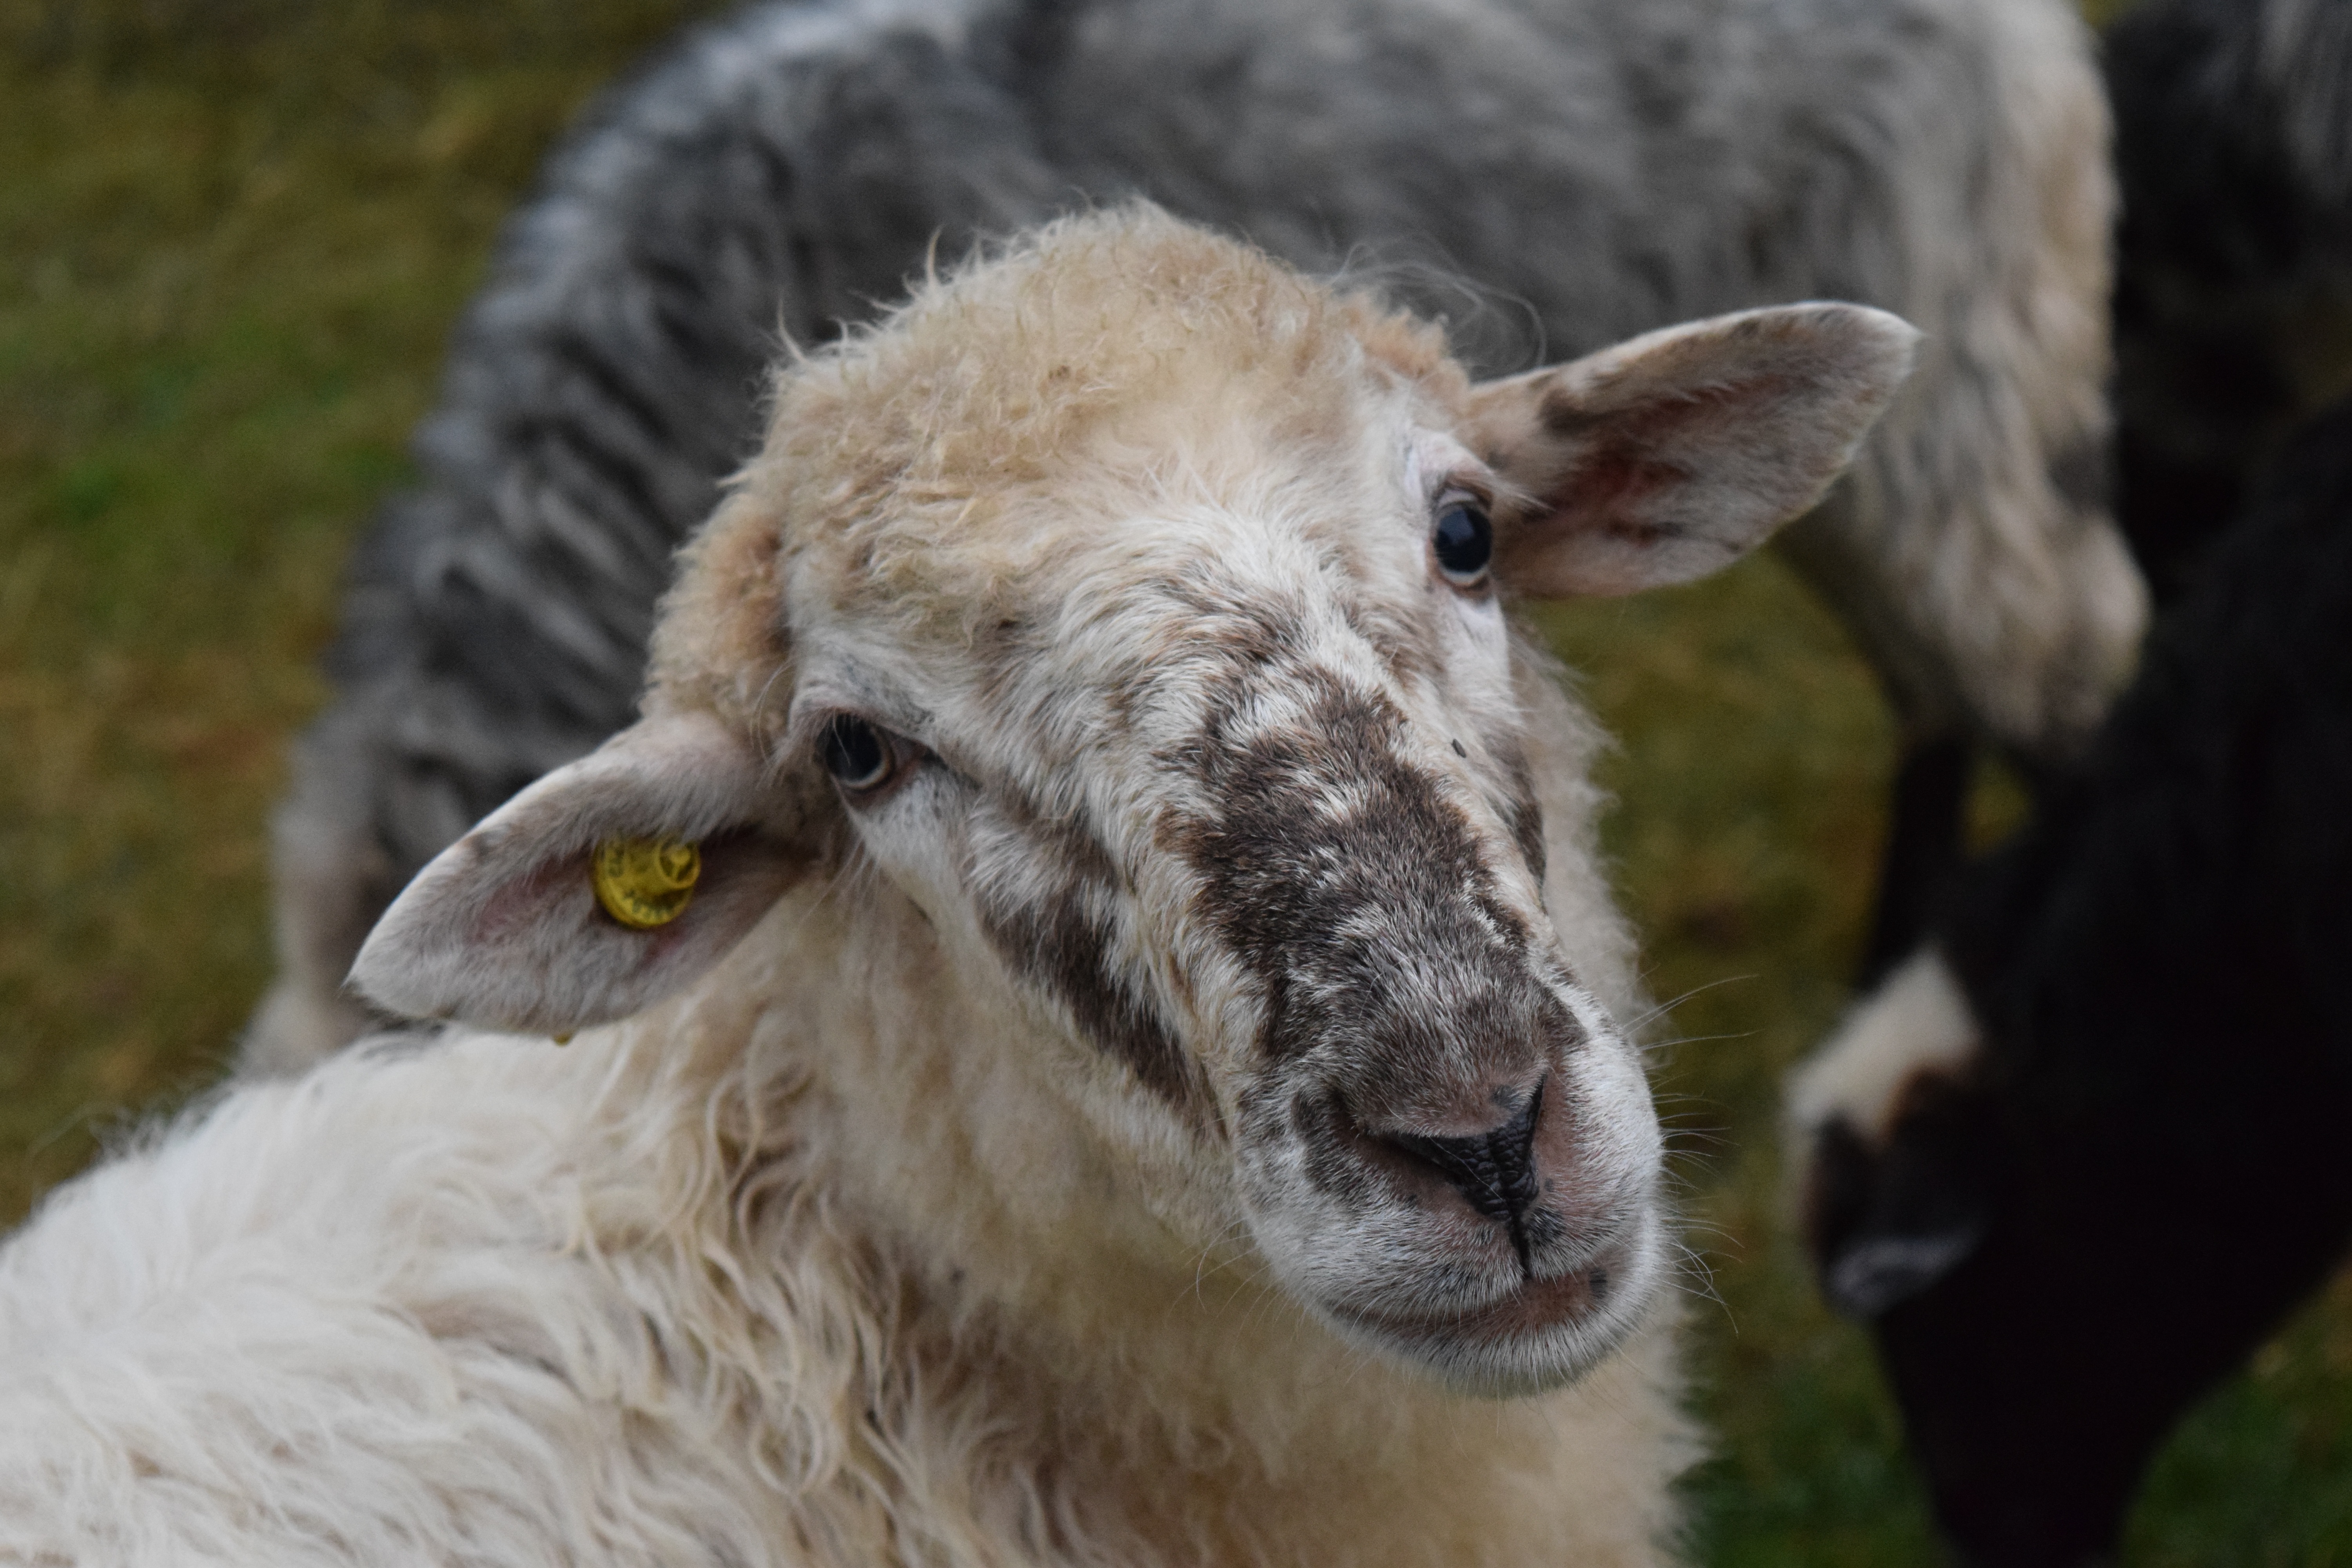
meadow, view, animal, portrait, pasture, livestock, sheep, mammal, agriculture, close, wool, fauna, llama, face, vertebrate, sheeps, sheepshead